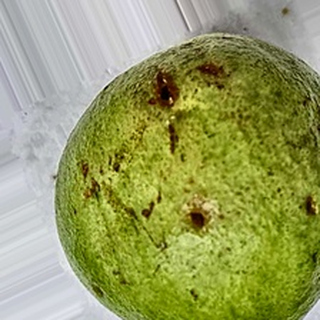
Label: guava_fruit_fly